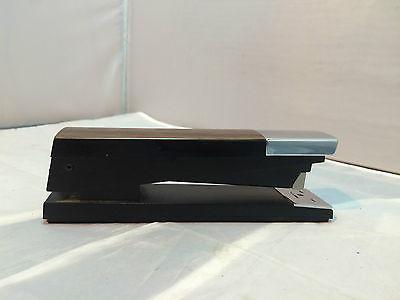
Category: stapler